The Kings of Wessex Academy

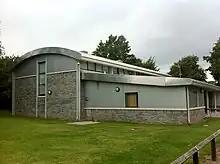

In 2006, the school opened a new languages block. In January 2008, it opened a new drama building, Kings Theatre. The school obtained planning permission in 2017 for a new AstroTurf surface to enhance the sporting facilities at the academy.